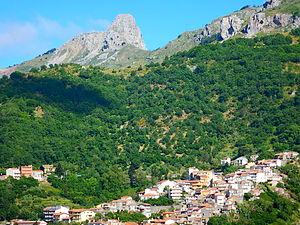
Les monts Péloritains sont une chaîne de montagnes de la Sicile située dans l'extrémité nord-est de l'île, dans la province de Messine entre le détroit de Messine et l'Etna. Son plus haut sommet est la Montagna Grande à 1 374 m d'altitude. Toute sa ligne de crête est parcourue par un ancien chemin nommé Dorsale dei Peloritani. De ses sommets les caractéristiques fiumare descendent en aval.